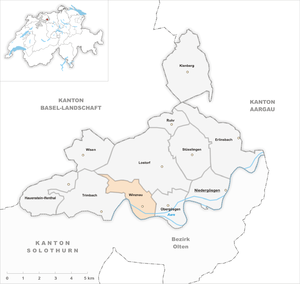
Winznau est une commune suisse du canton de Soleure, située dans le district de Gösgen.